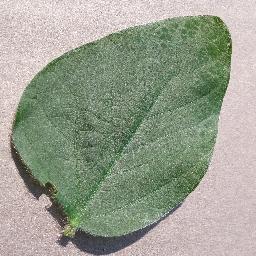
Label: Soybean___healthy